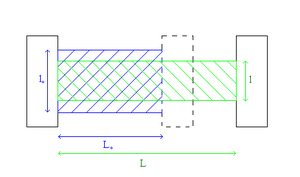
Mis en évidence par Siméon Denis Poisson, le coefficient de Poisson permet de caractériser la contraction de la matière perpendiculairement à la direction de l'effort appliqué.